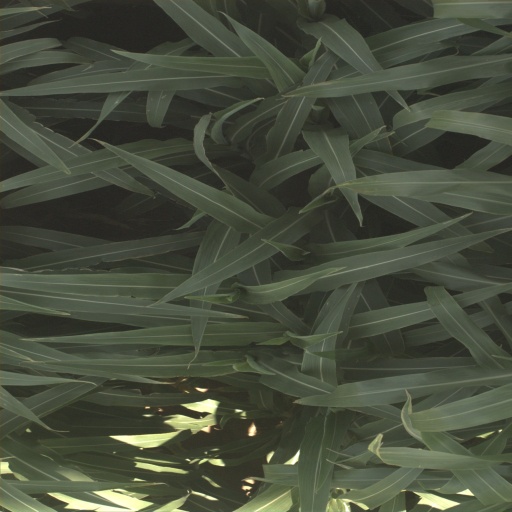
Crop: sorghum